Murphys Creek, Queensland

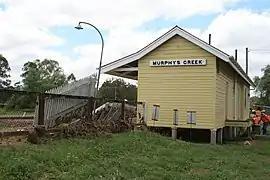
Murphys Creek railway station, 2011

Murphys Creek is a rural town and locality in the Lockyer Valley Region, Queensland, Australia. In the , the locality of Murphys Creek had a population of 633 people.